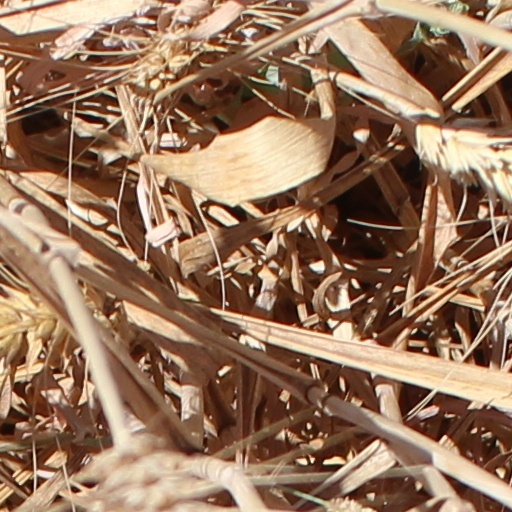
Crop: wheat